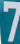
Number: 7